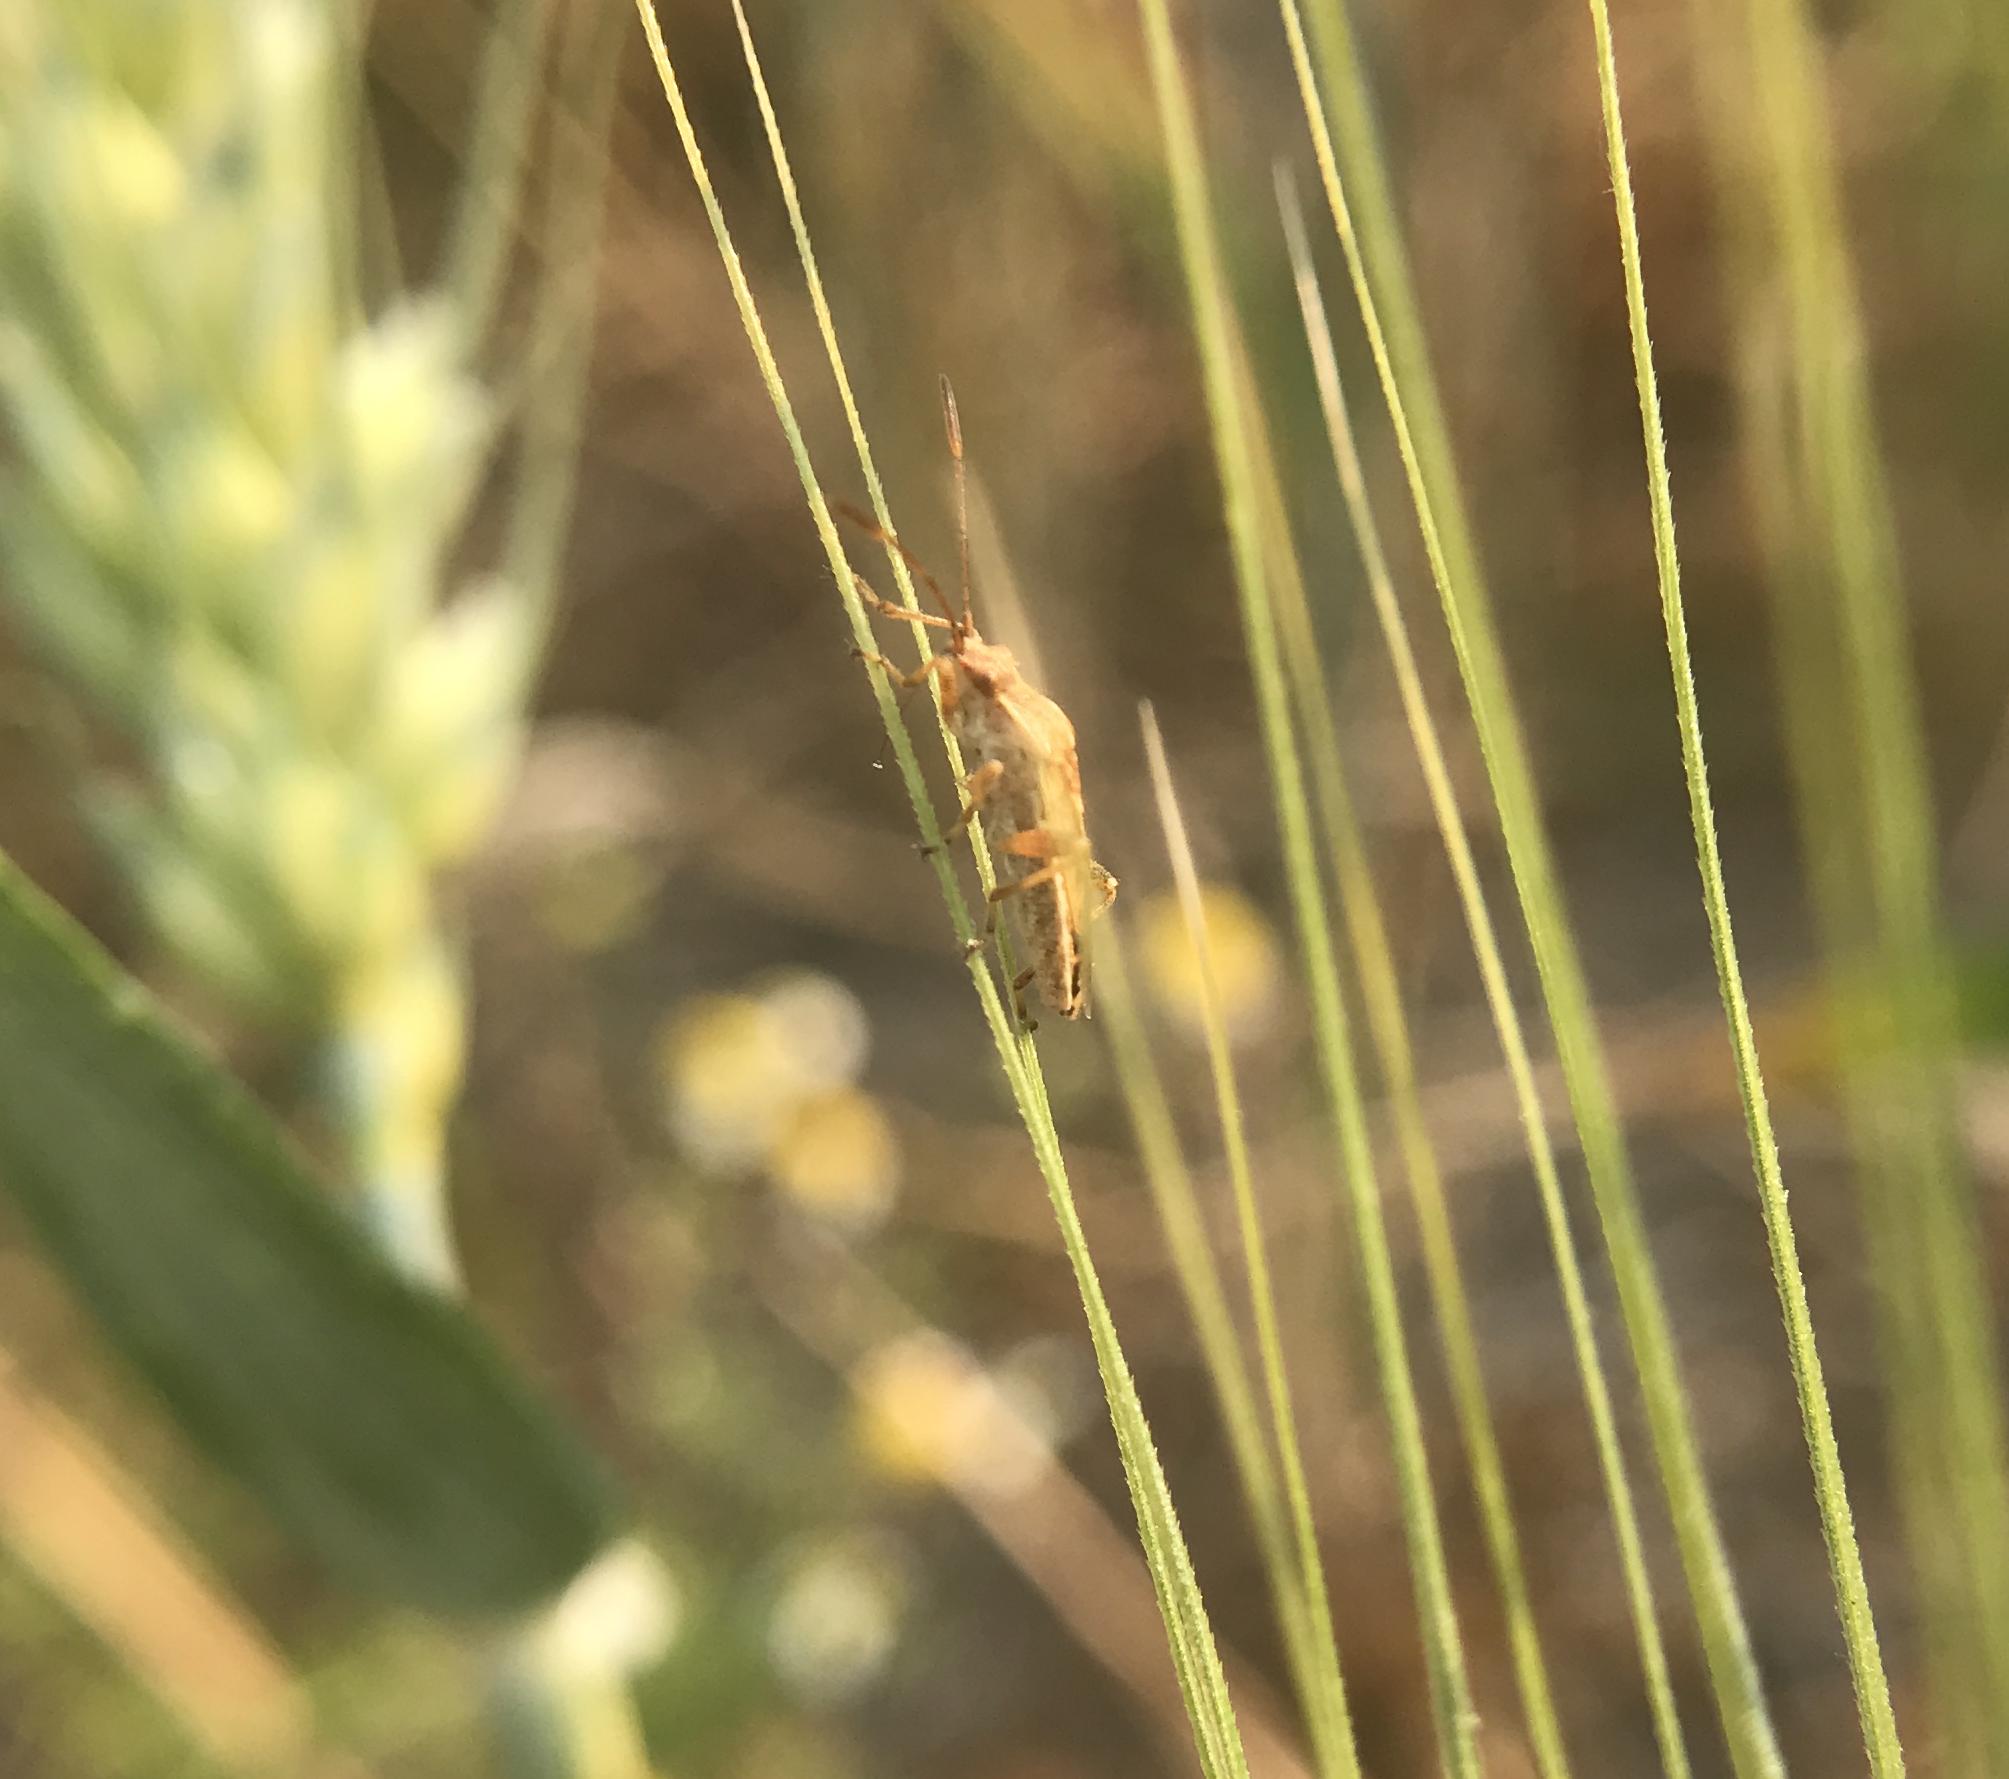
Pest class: lygus_bug